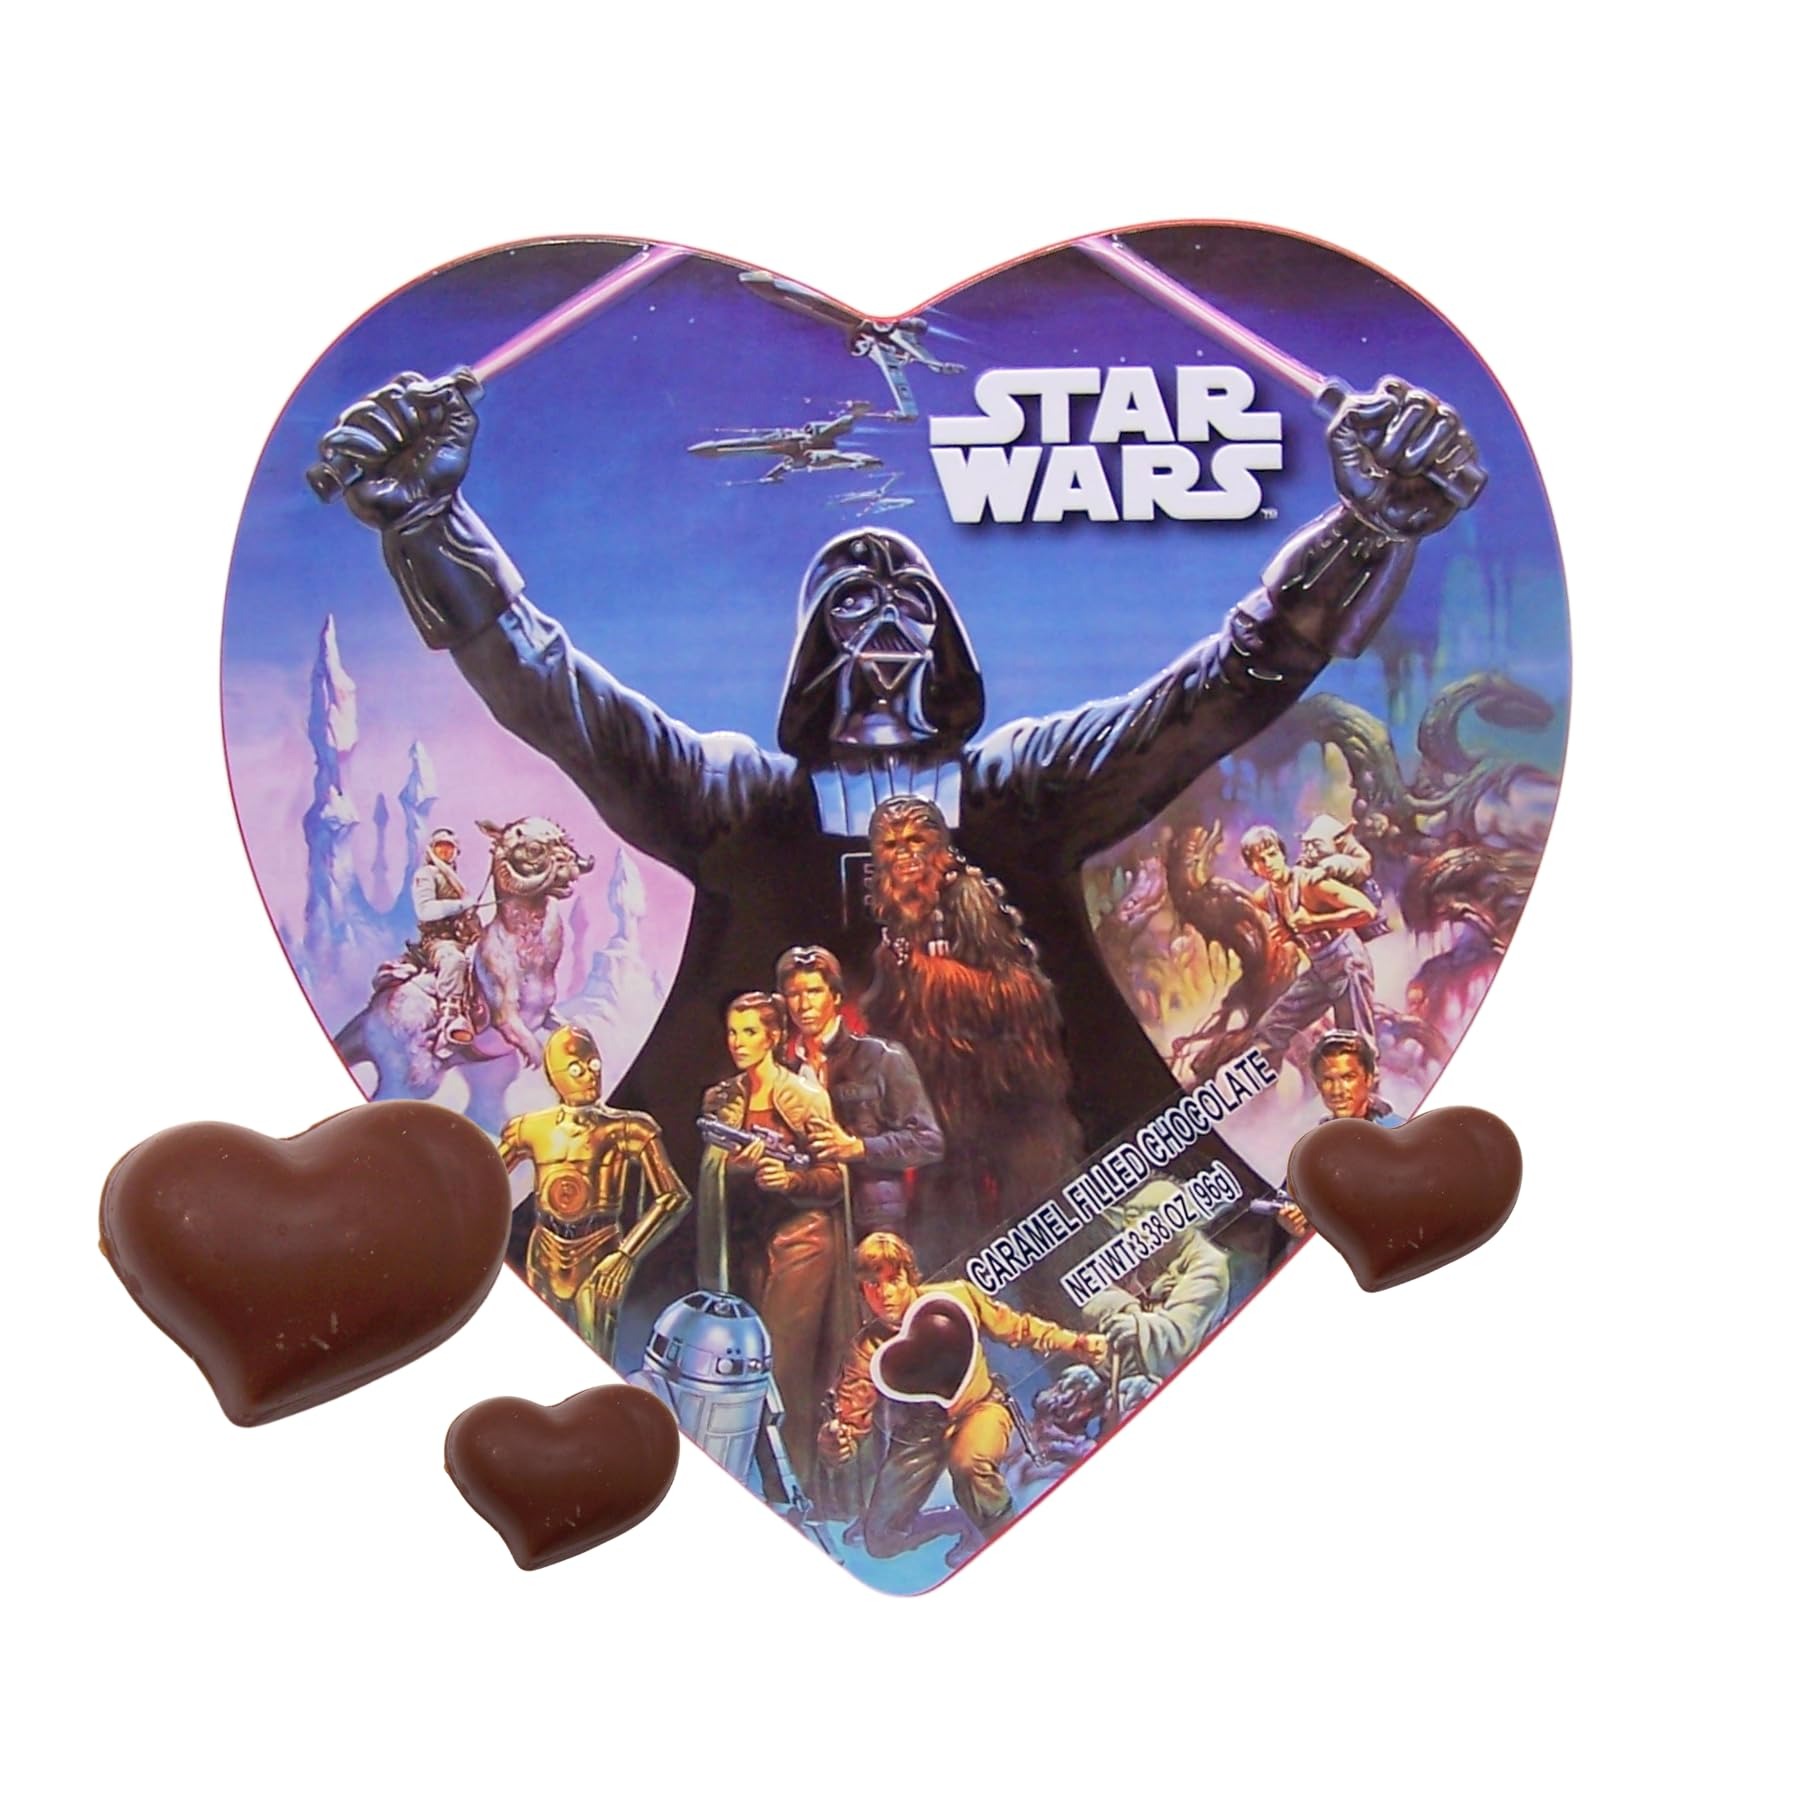
Item Name: Star Wars Valentines Day Tin, Individually Wrapped Caramel Filled Chocolate with Reusable Container, 3.38 Ounces
Bullet Point 1: Celebrate love and adventure with the Star Wars Valentines Day Tin!
Bullet Point 2: Inside, you'll find individually wrapped caramel-filled chocolates, offering a deliciously smooth and sweet treat.
Bullet Point 3: The reusable tin is great for storing small items or as a collectible for any Star Wars enthusiast.
Bullet Point 4: Whether you're sharing with a loved one or indulging in a special treat yourself, this Star Wars Valentines Day Tin is sure to make your celebrations extra sweet and memorable!
Product Description: Celebrate love and adventure with the Star Wars Valentines Day Tin! Inside, you'll find individually wrapped caramel-filled chocolates, offering a deliciously smooth and sweet treat. The reusable tin is great for storing small items or as a collectible for any Star Wars enthusiast. Whether you're sharing with a loved one or indulging in a special treat yourself, this Star Wars Valentines Day Tin is sure to make your celebrations extra sweet and memorable!
Value: 1.0
Unit: Count

Price: 12.78